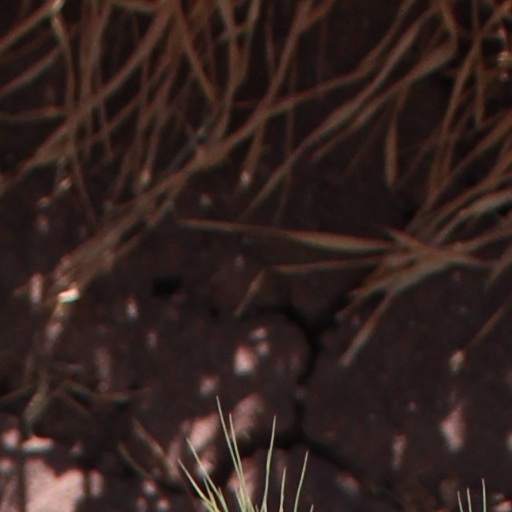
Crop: wheat